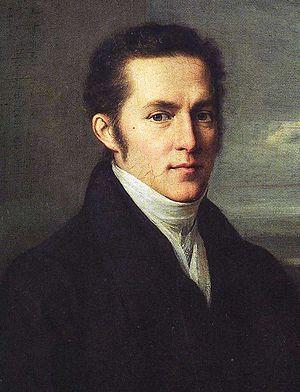
La philosophie romantique, ou romantisme philosophique, est un courant de pensée qui apparaît à la fin du XVIIIᵉ siècle en relation avec le romantisme allemand. Ce mouvement, à la fois culturel, intellectuel et religieux, vise à reprendre tous les discours et toutes les activités intellectuelles à l'intérieur des formes artistiques et symboliques d'expression. À l'encontre du rationalisme, la philosophie romantique valorise la sensibilité et l'imagination, considérées comme d'authentiques approches de la vérité. Elle s'appuie essentiellement sur la méthode dite « analogique » et développe une pensée symbolique, recherchant la signification profonde des choses et des activités humaines dans le fond inconscient et irrationnel de l'esprit.
L'inconscient collectif est un concept de la psychologie analytique s'attachant à désigner les fonctionnements humains liés à l'imaginaire, communs ou partagés, quels que soient les époques et les lieux, et qui influencent et conditionnent les représentations individuelles et collectives.
La psychologie romantique est un mouvement intellectuel de la première moitié du XIXᵉ siècle issu du romantisme allemand et de la philosophie de la nature, en lien avec les sciences naturelles, recouvrant des conceptions diverses de l'esprit centrées sur la relation intime entre le psychisme, les forces de la nature et le fond culturel des sociétés. Elle se développe de manière privilégiée dans les pays de langue allemande et se caractérise par l'introduction de préoccupations philosophiques dans les « sciences de l'âme ». Ses thèmes clés sont ceux du dynamisme et de l'unité du corps et de l'esprit. La notion d'inconscient y est fondamentale, et c'est au sein de ce mouvement que l'inconscient apparaît pour la première fois comme un aspect essentiel de l'esprit.